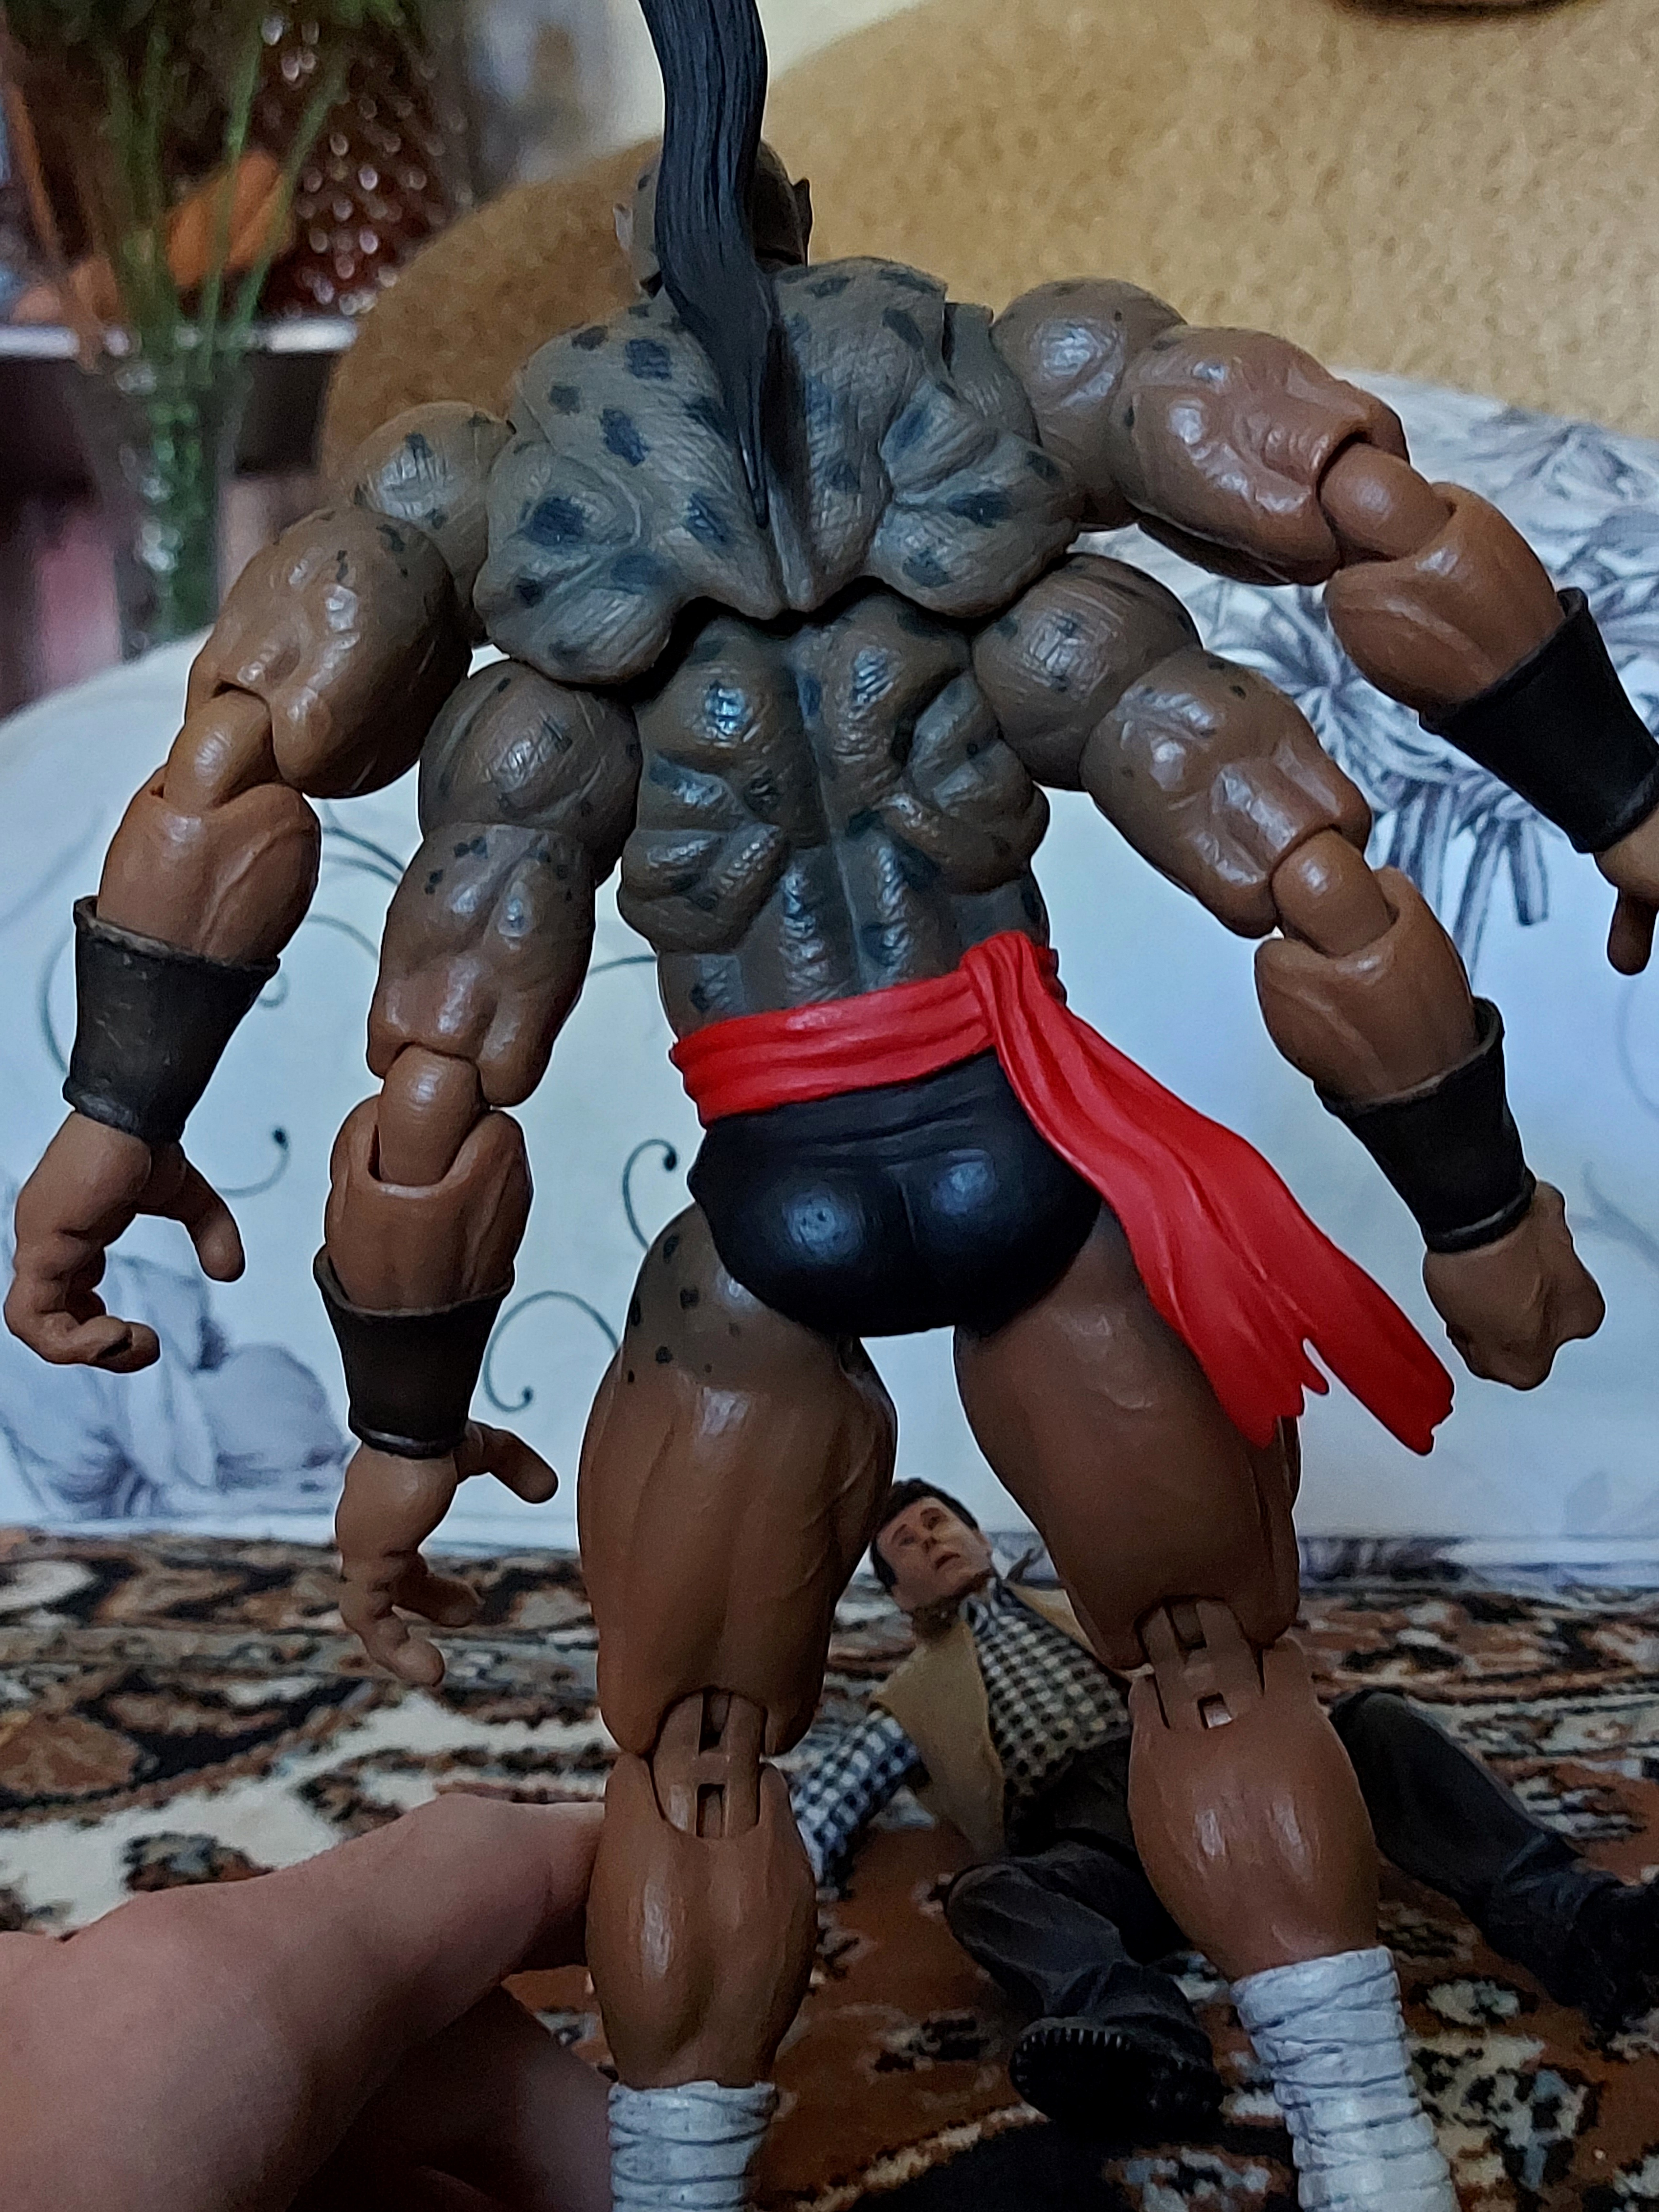
Shokan, storm, collectibles, warrior, fighter, action, figure, muscle, toy, gesture, thigh, chest, action figure, metal, fictional character, event, art, human leg, fiction, houseplant, carmine, flesh, costume, collectable, figurine, thumb, machine, hero, hat, action film